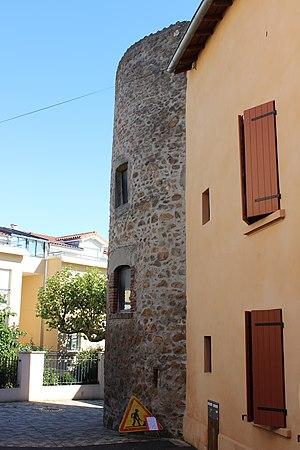
Tour ronde à Grézieu-la-Varenne.
Grézieu-la-Varenne est une commune française située dans le département du Rhône en région Auvergne-Rhône-Alpes.